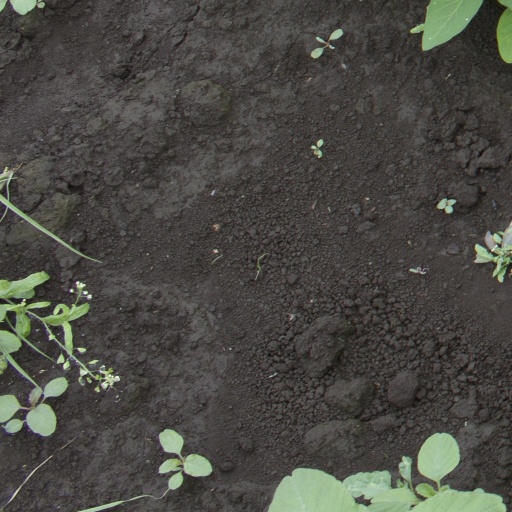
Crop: soybean